2-8-0

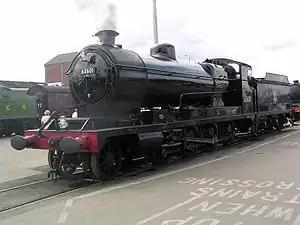
Preserved GCR Class 8K

The 2-8-0 gradually became the standard heavy-freight steam locomotive type in the United Kingdom during the first half of the 20th century, replacing the 0-8-0 types that had appeared as mineral locomotives in the 1890s. These had themselves been a replacement for these heavier tasks of the 0-6-0 locomotives used for freight since the mid 19th century. The 0-6-0 remained a common type for lighter use and on branch lines, but the 0-8-0 largely disappeared in favour of the better-riding 2-8-0.